El Capitan Lodge

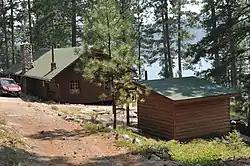

The El Capitan Lodge is a Rustic-style lodge built in 1935 on Lake Como in the Bitterroot National Forest in Ravalli County, Montana. It was listed on the National Register of Historic Places in 1990.